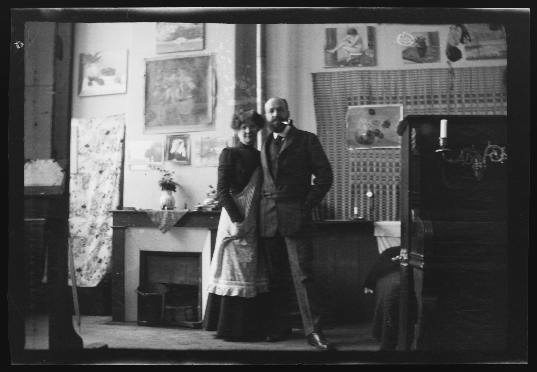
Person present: Yes